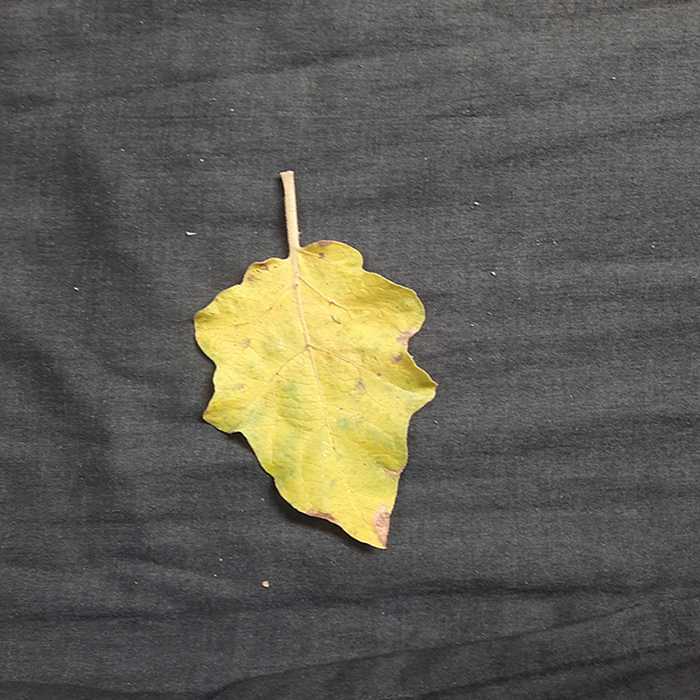
Plant: Eggplant
Label: Eggplant verticillium wilt